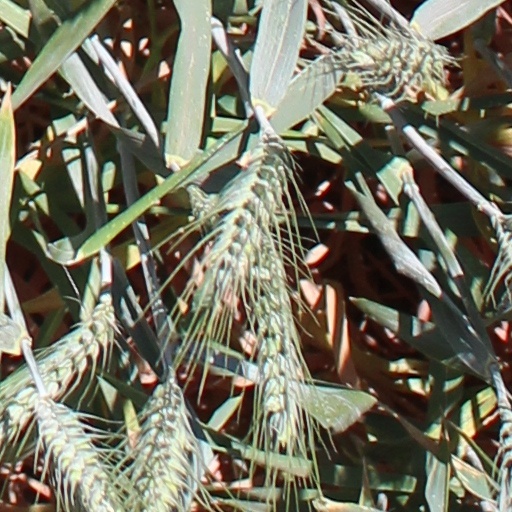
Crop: wheat